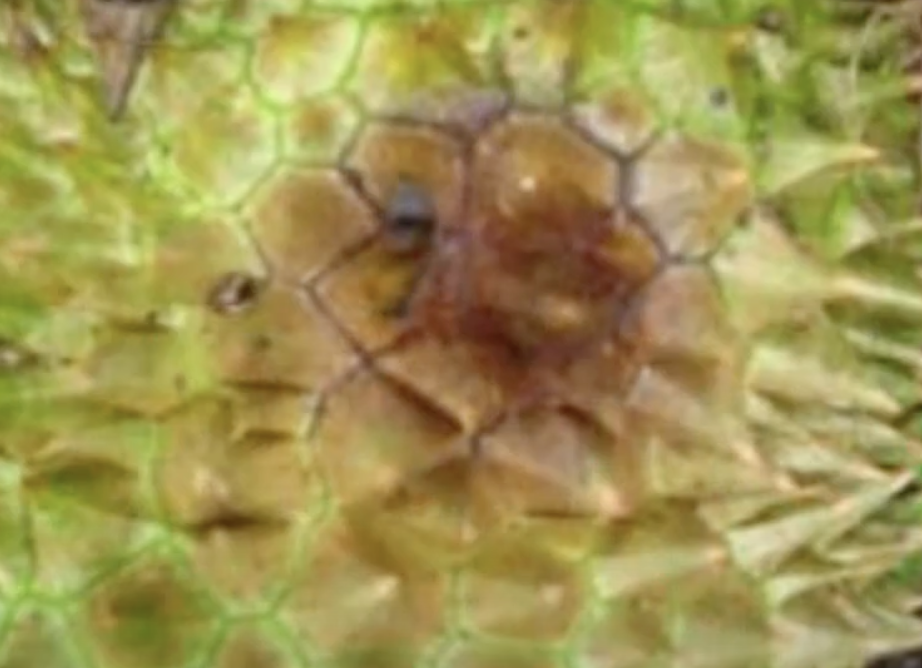
Label: fruit_rot